ElephantDrive

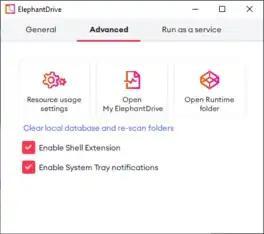
ElephantDrive Screenshot

ElephantDrive makes use of infrastructure-on-demand as part of its architecture, and is one of the first examples of the applications built on Amazon's S3 (Simple Storage Service). ElephantDrive initially utilized Amazon S3 as a tool for a datacenter migration, but quickly moved it into the production infrastructure.